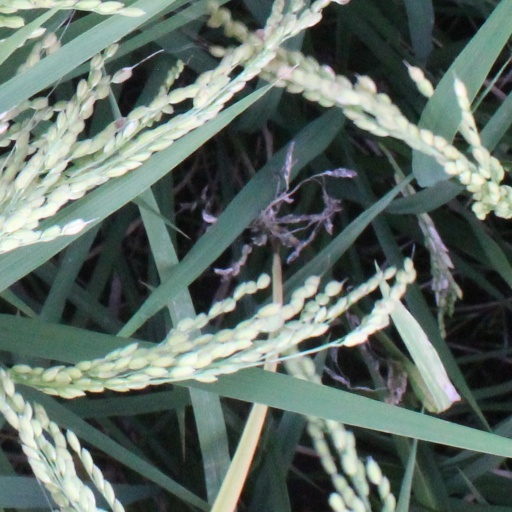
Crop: rice